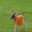
Label: dog